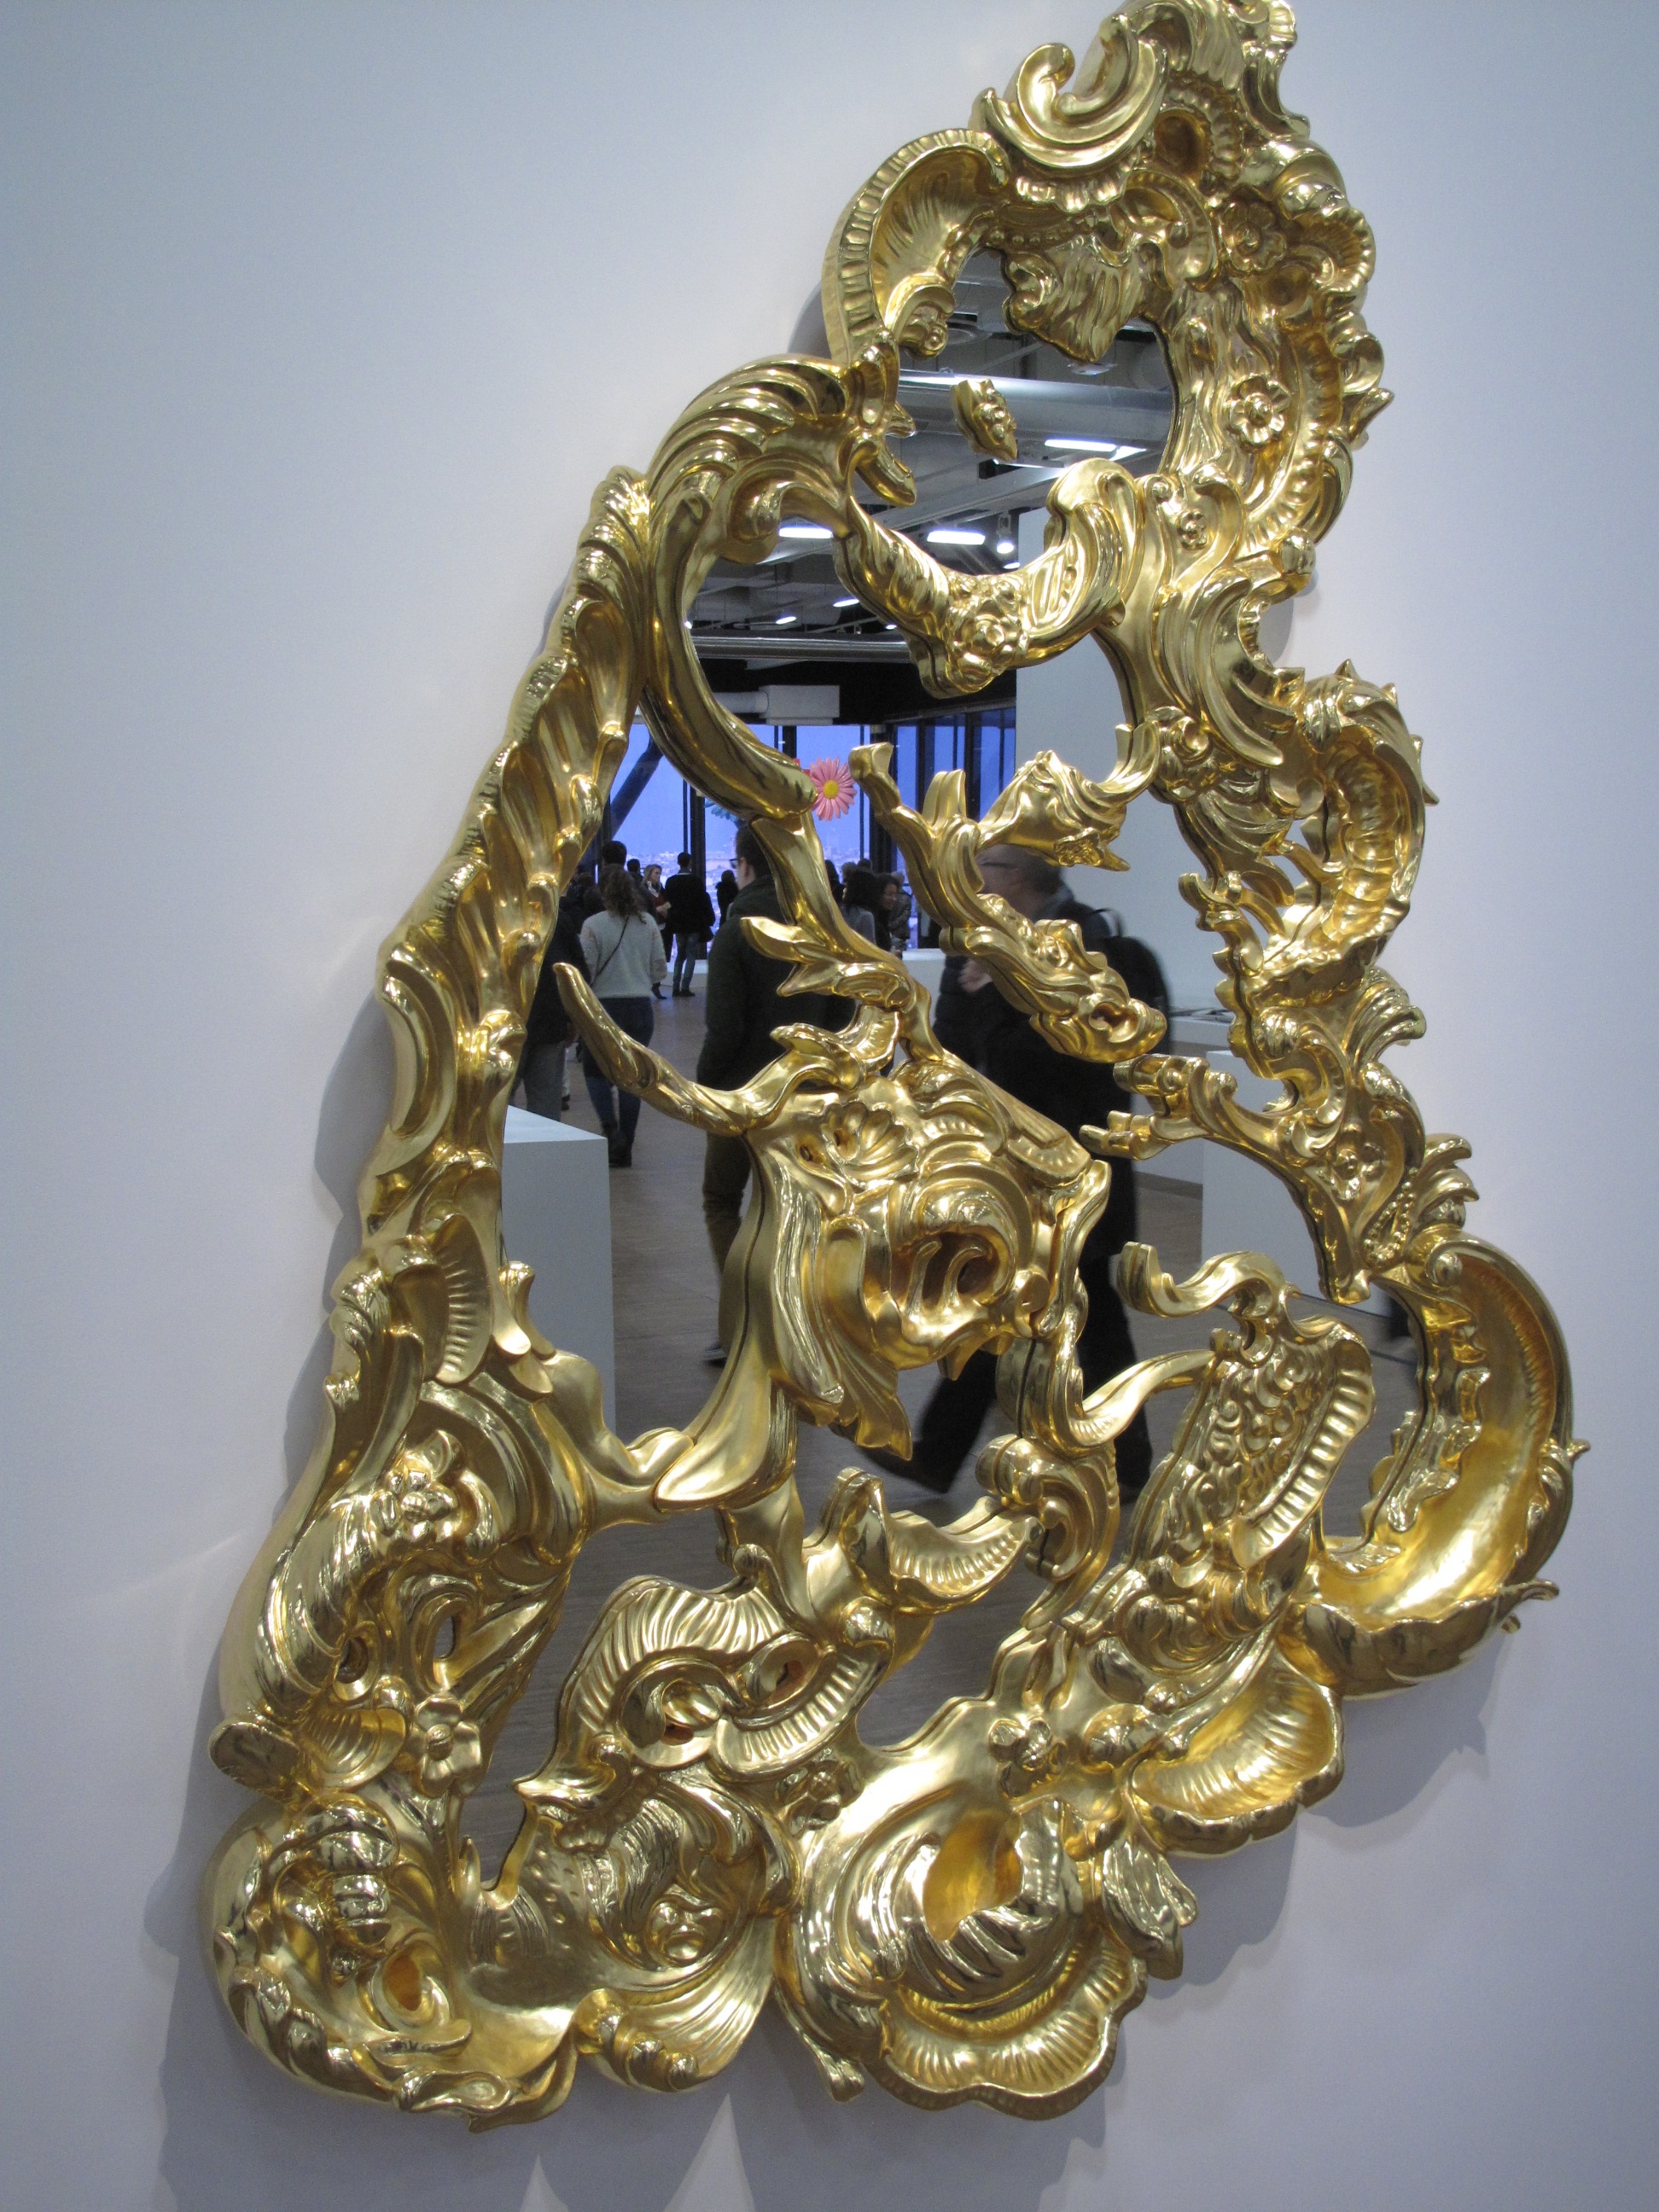
paris, monument, statue, museum, metal, modern, material, jewellery, sculpture, art, gold, brass, bronze, centre, pompidou, fashion accessory